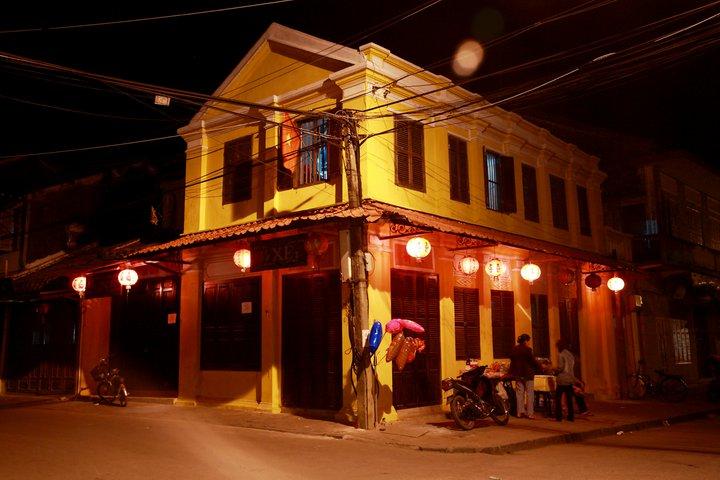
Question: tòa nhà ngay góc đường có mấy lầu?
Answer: tòa nhà ngay góc đường có một lầu